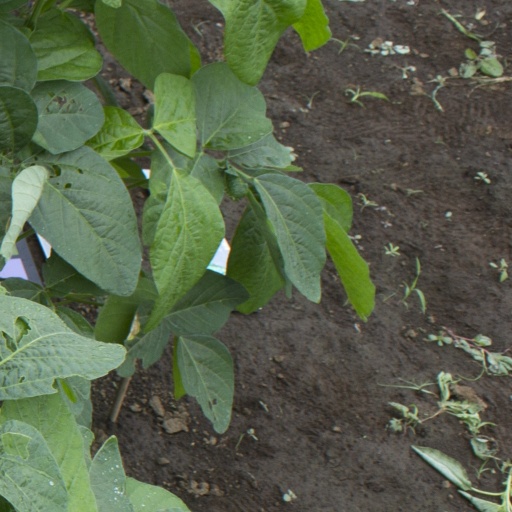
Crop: soybean